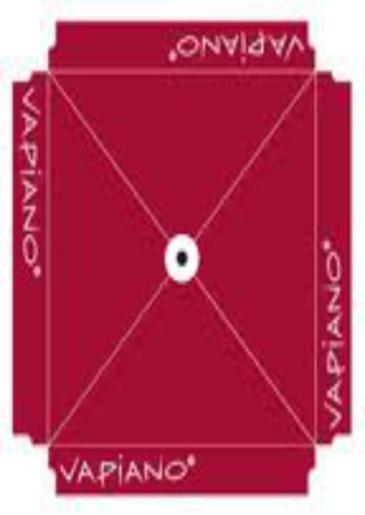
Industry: Food